2016–17 EuroLeague Women

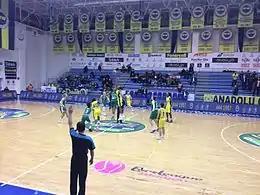
Fenerbahçe - Uni Györ match

The 2016–17 EuroLeague Women season is the 21st edition of EuroLeague Women under its current name. The season started on 26 October 2016.